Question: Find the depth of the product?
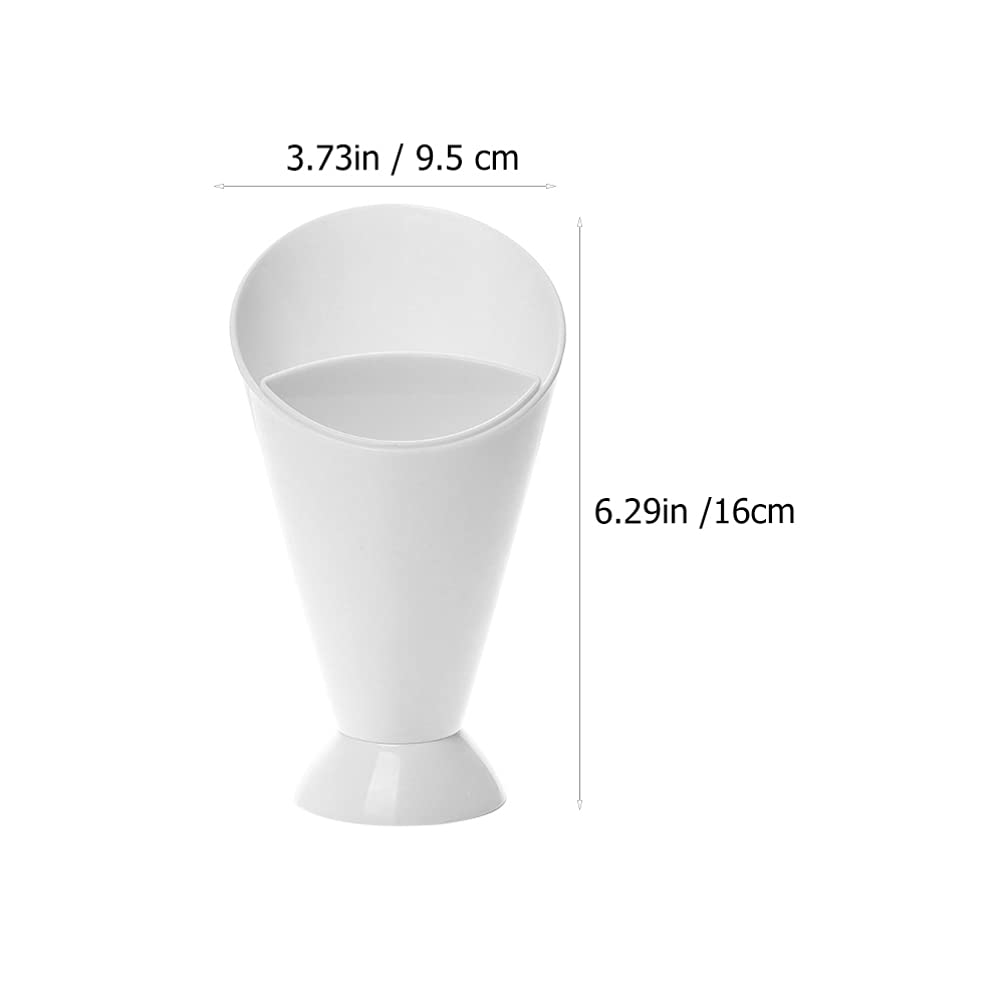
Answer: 3.73 inch